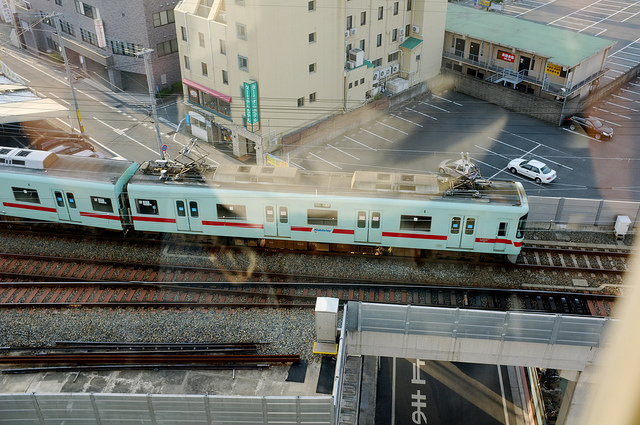
a view from a window of a train moving along tracks in a city

A train traveling down tracks near a tall building.

The train is going down the railroad tracks.

A blue train is on an elevated train track above a city street.

An elevated train rides past some buildings in the city.